Raymond C. Smith

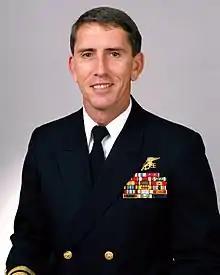
Rear Admiral Raymond C. Smith, 1992

Raymond Charles Smith Jr. (6 July 1943 – 6 February 2022) was a United States Navy rear admiral who commanded the Naval Special Warfare Command from 1992 to 1996.